Keith Benson

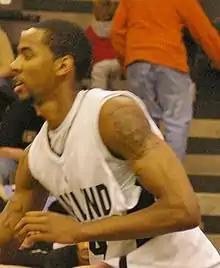
Benson with Oakland in 2009

Keith Anderson Benson Jr. (born August 13, 1988) is an American professional basketball player. He played college basketball for Oakland University. A 6-foot-11 center, Benson was a second-round pick (48th overall) in the 2011 NBA draft, selected by the Atlanta Hawks. He has since played in Italy, Philippines, Belarus, China, Lithuania, Estonia and the NBA Development League.